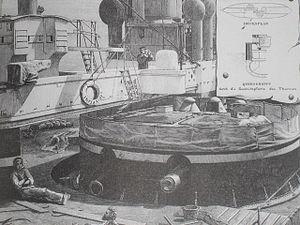
Le HMS Inflexible est un cuirassé à coque en fer de l’ère victorienne dont l'artillerie était montée sur tourelles centrales. Ce vaisseau fut construit dans les années 1870 pour la Royal Navy, afin de s'opposer à la menace croissante d'une hégémonie de la Regia Marina italienne en Méditerranée.